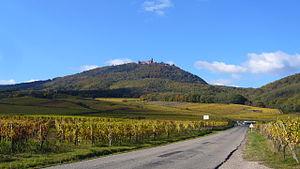
Les vignes à la sortie de Saint-Hippolyte et au loin le château du Haut-Koenigsbourg
Saint-Hippolyte est une commune française située dans le département du Haut-Rhin, en région Grand Est.